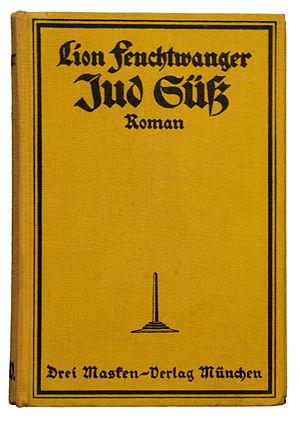
Le Juif Süss est un roman historique de Lion Feuchtwanger publié en 1925 et basé sur la véritable histoire de Joseph Süss Oppenheimer. Il connaît un succès modéré à sa parution en 1925 en Allemagne, puis phénoménal dans le monde entier. Plus de 100 000 exemplaires ont été vendus en Allemagne en cinq ans. À la fin de la guerre 1939-1945, deux millions d'exemplaires ont été vendus dans le monde entier. Il a été publié pour la première fois en France en 1929 aux éditions Albin Michel dans une traduction de Maurice Rémon. En 1999, Serge Niémetz en donne une nouvelle traduction.
Lion Feuchtwanger [ˈli:ɔn ˈfɔ͡ø̯çtˌv̥aŋɐ], né le 7 juillet 1884 à Munich et mort le 21 décembre 1958 à Los Angeles, est un écrivain allemand.